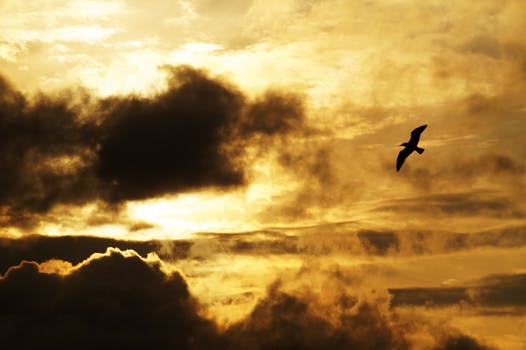
Label: No Watermark